Tomb of Kha and Merit

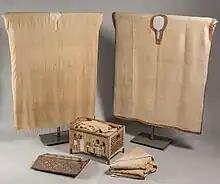
Tunics and a clothing chest of Kha

Weigall entered the burial chamber first, followed by Schiaparelli and members of his team. The room was packed with objects, carefully ordered and arranged by members of the funeral party over 3000 years earlier. The excavators were struck by how fresh and undecayed the contents looked after three millennia; Weigall in particular commented that, from the state of the items, the tomb seemed to have been closed only months before.